Charles F. B. Price

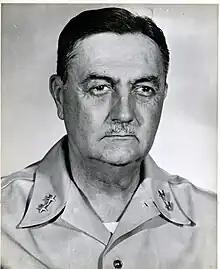
Charles F. B. Price as a Major General

Charles Frederick Berthold Price (September 18, 1881 – January 23, 1954) was a Lieutenant General of the United States Marine Corps, who saw service during Cuban Pacification, Spanish–American War, World War I and World War II.